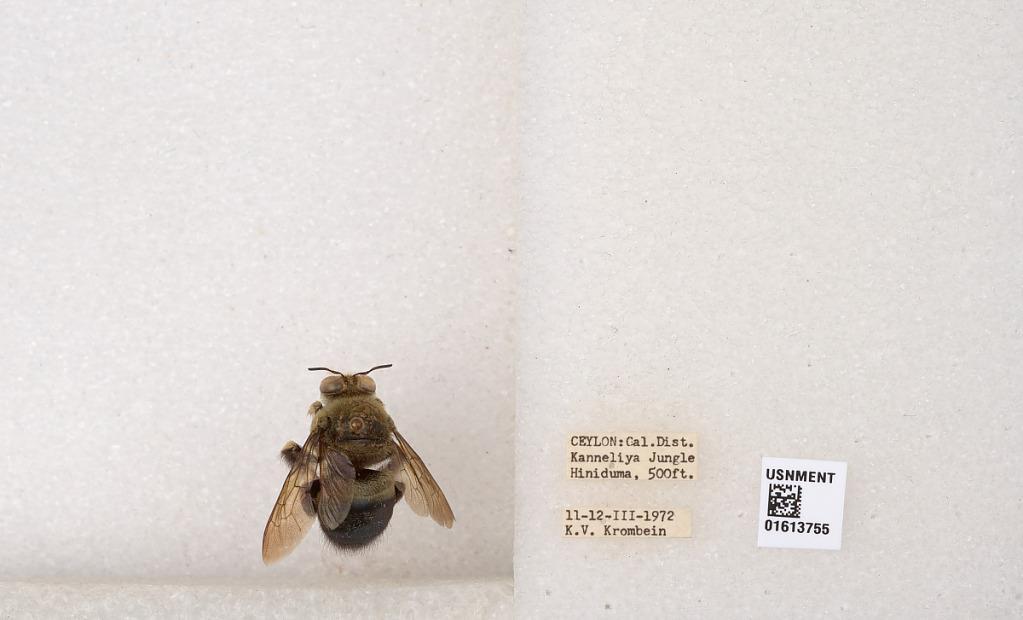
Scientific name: Xylocopa (Zonohirsuta) sp.
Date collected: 1972-3-11
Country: Sri Lanka
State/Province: Southern
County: Galle
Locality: Kanneliya Jungle, Hiniduma